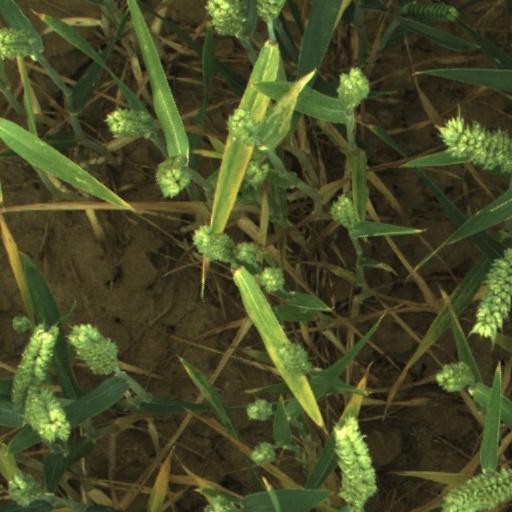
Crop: wheat